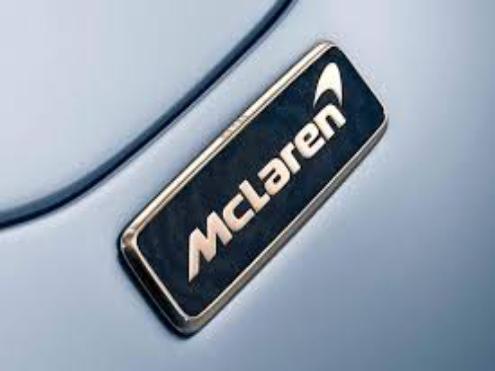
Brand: mclaren
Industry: Transportation